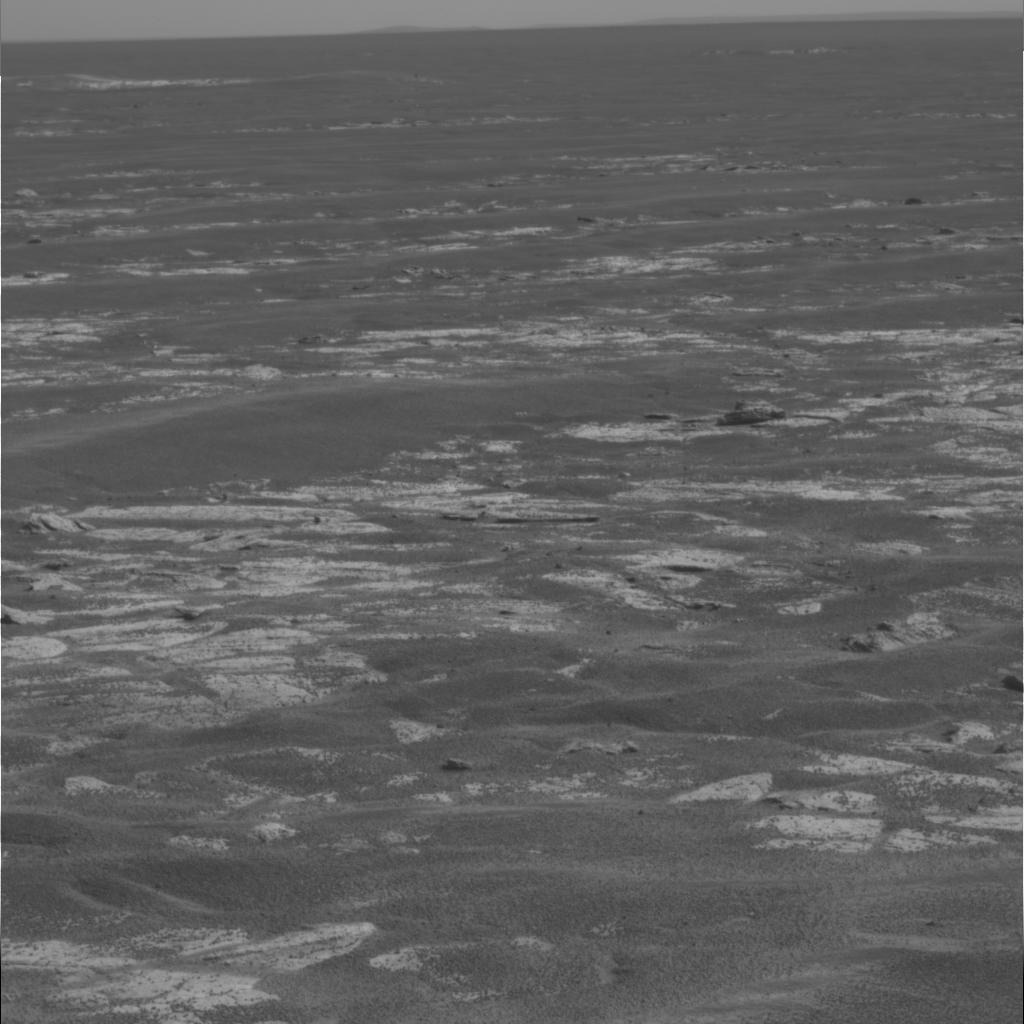
Surface features visible: Rock Outcrops, Dunes/Ripples, Rock (Linear Features), Soil, Spherules, Distant Vista, Sky